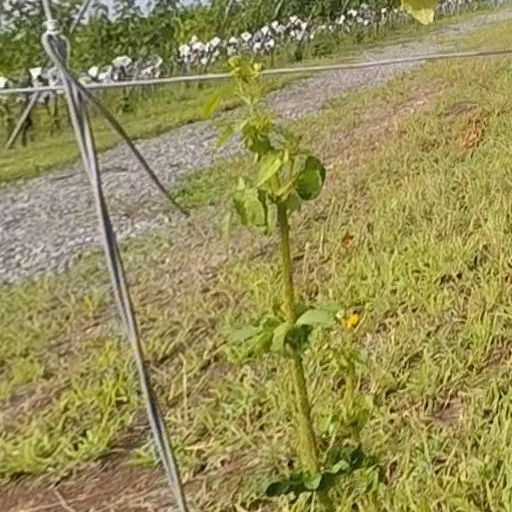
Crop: grape